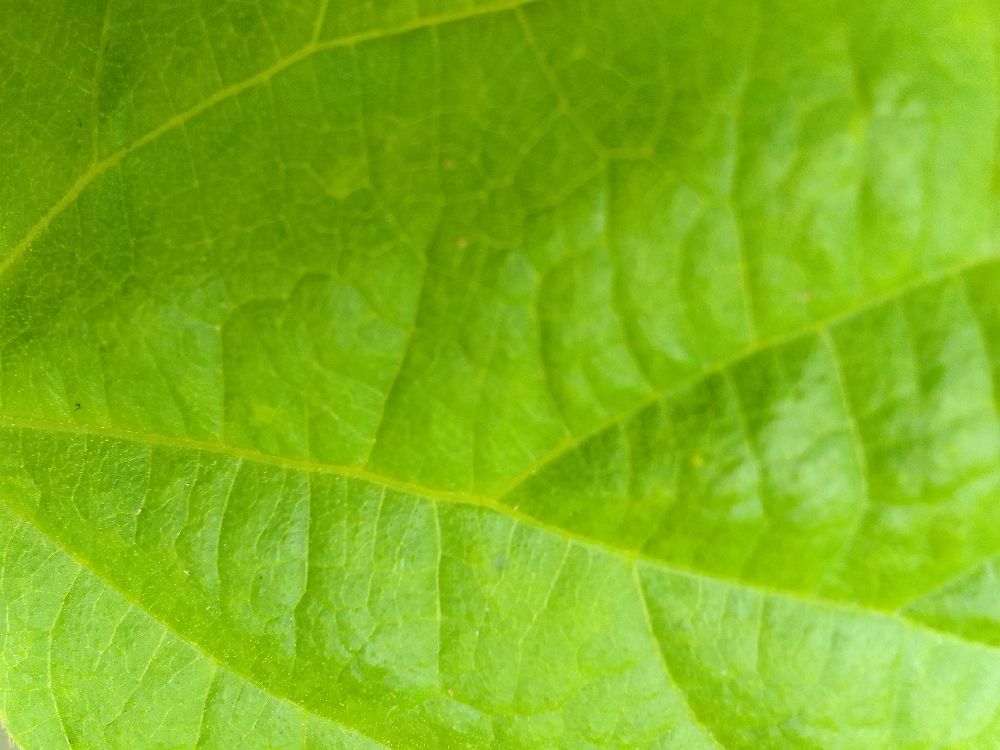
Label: healthy